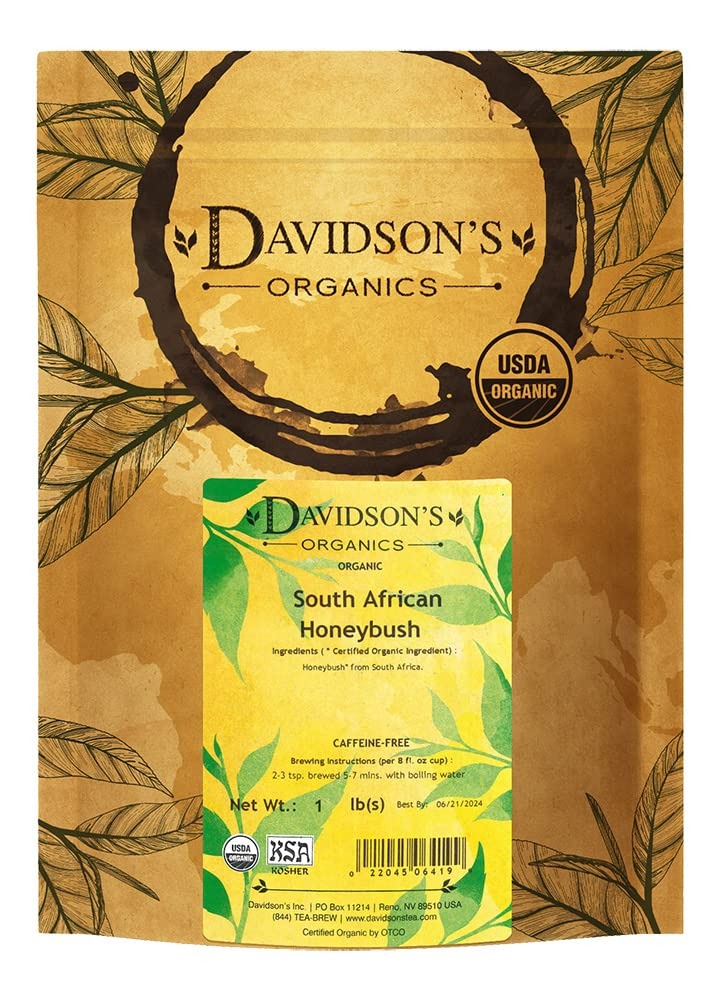
Item Name: Davidson's Tea Bulk, South African Honeybush, 16-Ounce Bag
Bullet Point 1: South African Honeybush (Loose Leaf) is considered the "sister" to rooibos (red tea), and is similarly high in antioxidants. Davidson's South African Honeybush (Loose Leaf) is a full-bodied, earthy brew with mild, peppery top notes.
Bullet Point 2: LEAF TO CUP: From our farms in India to your family, Davidson’s Organics is a vertically integrated provider of premium teas at affordable prices. We grow, import, blend, package, and sell - overseeing the entire journey of our tea from the leaf cuttings to the infusion in your cup.
Bullet Point 3: ALWAYS ORGANIC: Davidson’s Organics is a 3rd generation organic tea grower delivering on its promise of providing top-notch USDA certified organic teas. Our teas are grown non-GMO & free from harmful chemicals and pesticides. We are responsibly sourced and sustainably farmed. We believe in the holistic health of our farms, farmers, plants & animals.
Bullet Point 4: A CUP OF WELLNESS: Davidson’s offers a diverse selection of tea blends for the most discerning palates. From loose leaves to tea bags & iced, and from ayurvedic to herbal, our organic teas deliver the perfect pick me up or a restful respite. Enjoy our balanced tea blends for optimal health and sipping pleasure.
Bullet Point 5: TRUST OUR TEA: Davidson's Organics was the first purveyor of fine organic teas. Since 1976, we’ve worked tirelessly to develop blends that are true reflections of their names, while being committed to sourcing healthy ingredients grown by generations of skilled small farmers. Enjoy Davidson's Organics, the organic tea that sets the standards for the highest quality.
Value: 1.0
Unit: pound

Price: 31.96